This Happy Feeling

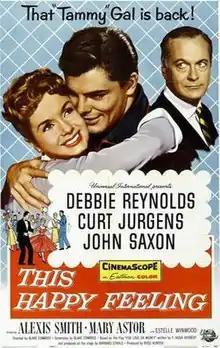
Theatrical release poster

This Happy Feeling is a 1958 American romantic comedy film written and directed by Blake Edwards, adapted from the 1947 F. Hugh Herbert play "For Love or Money".